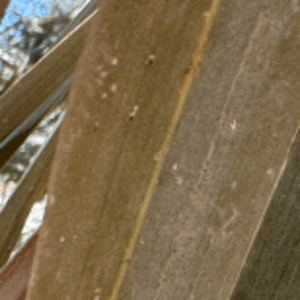
Label: Rachis Blight